Coins of Augustus

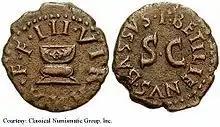
Quadrans from 4 BC with the abbreviation "SC"

Coins of Augustus were coins of the Roman Empire minted during the reign of Augustus. According to the catalogue "The Roman Imperial Coinage", from the Battle of Actium in 31 BC, when power was fully consolidated under Augustus, until his death in 14 AD, 550 distinct coin types of various denominations were issued.